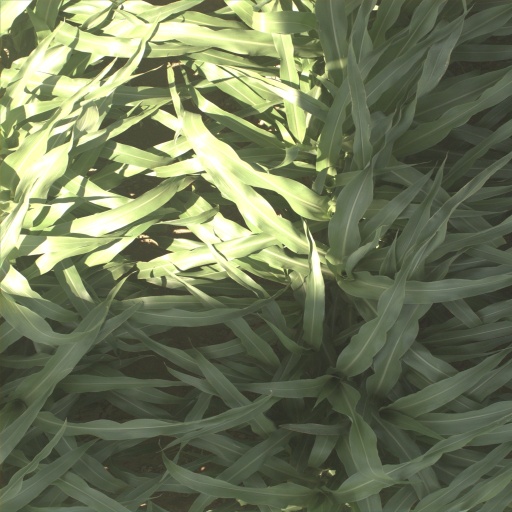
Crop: sorghum